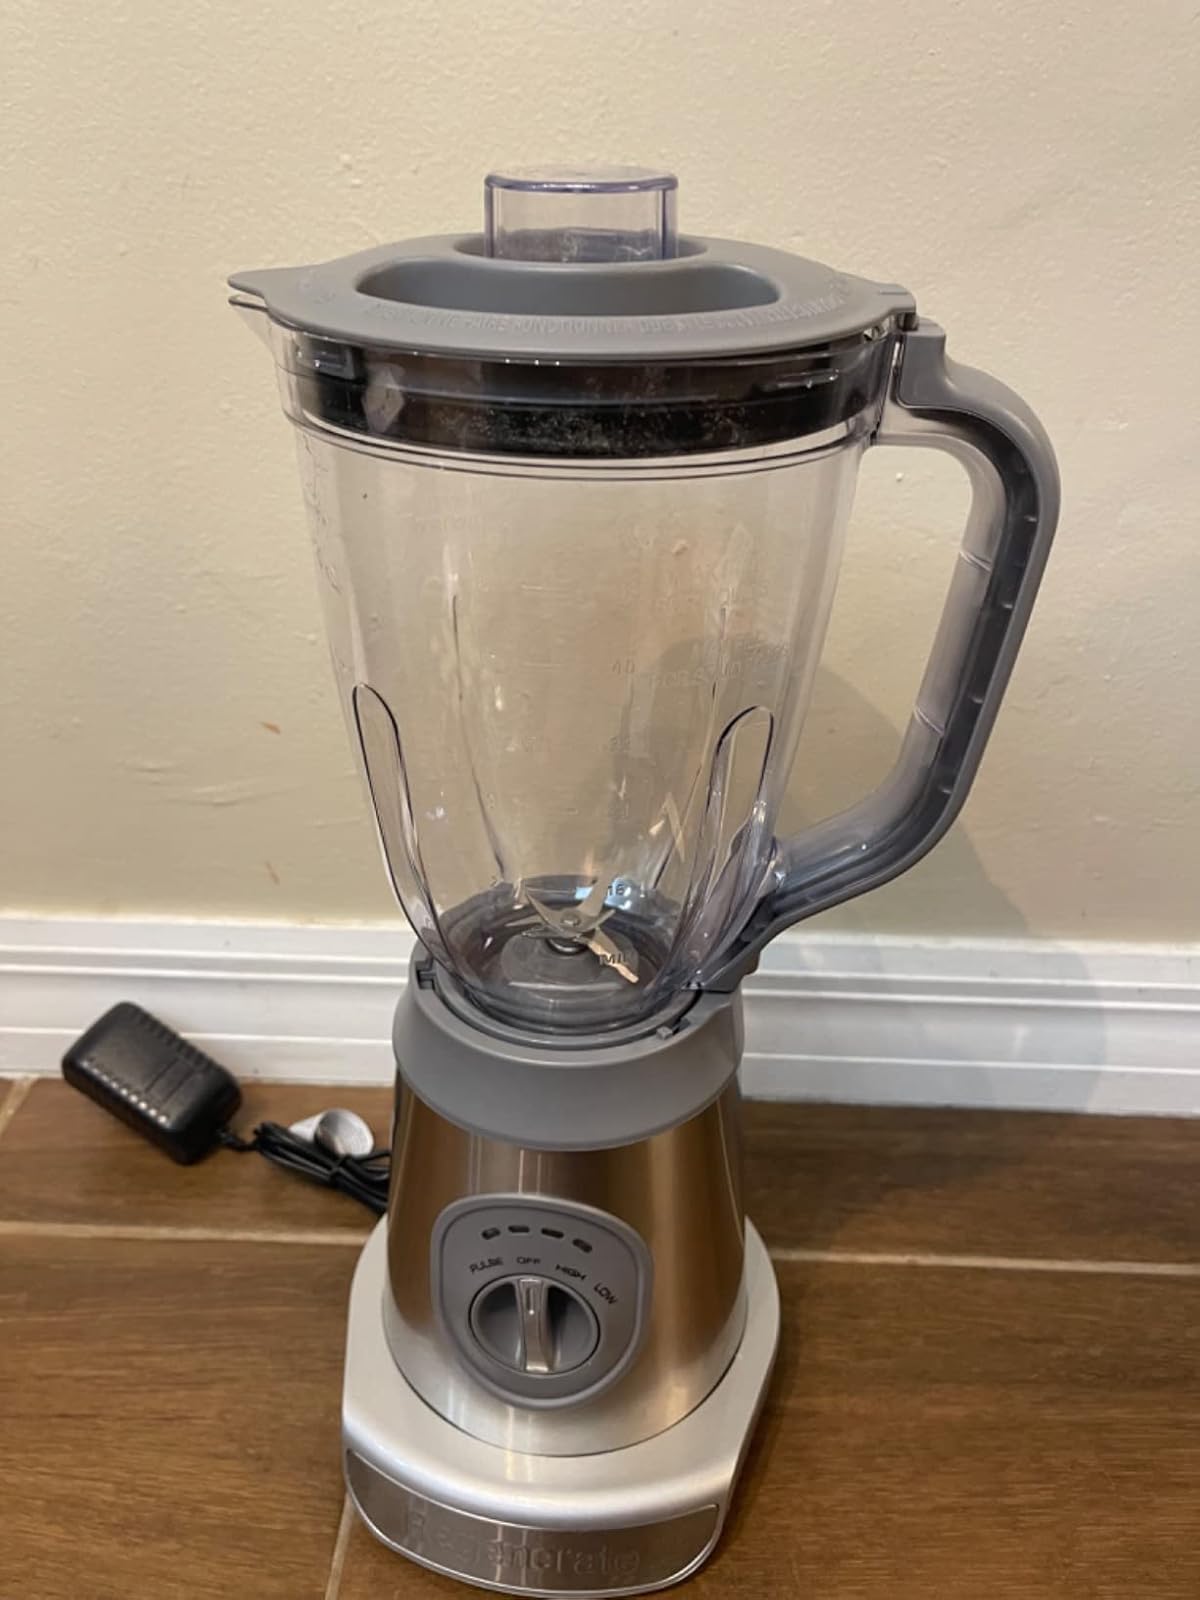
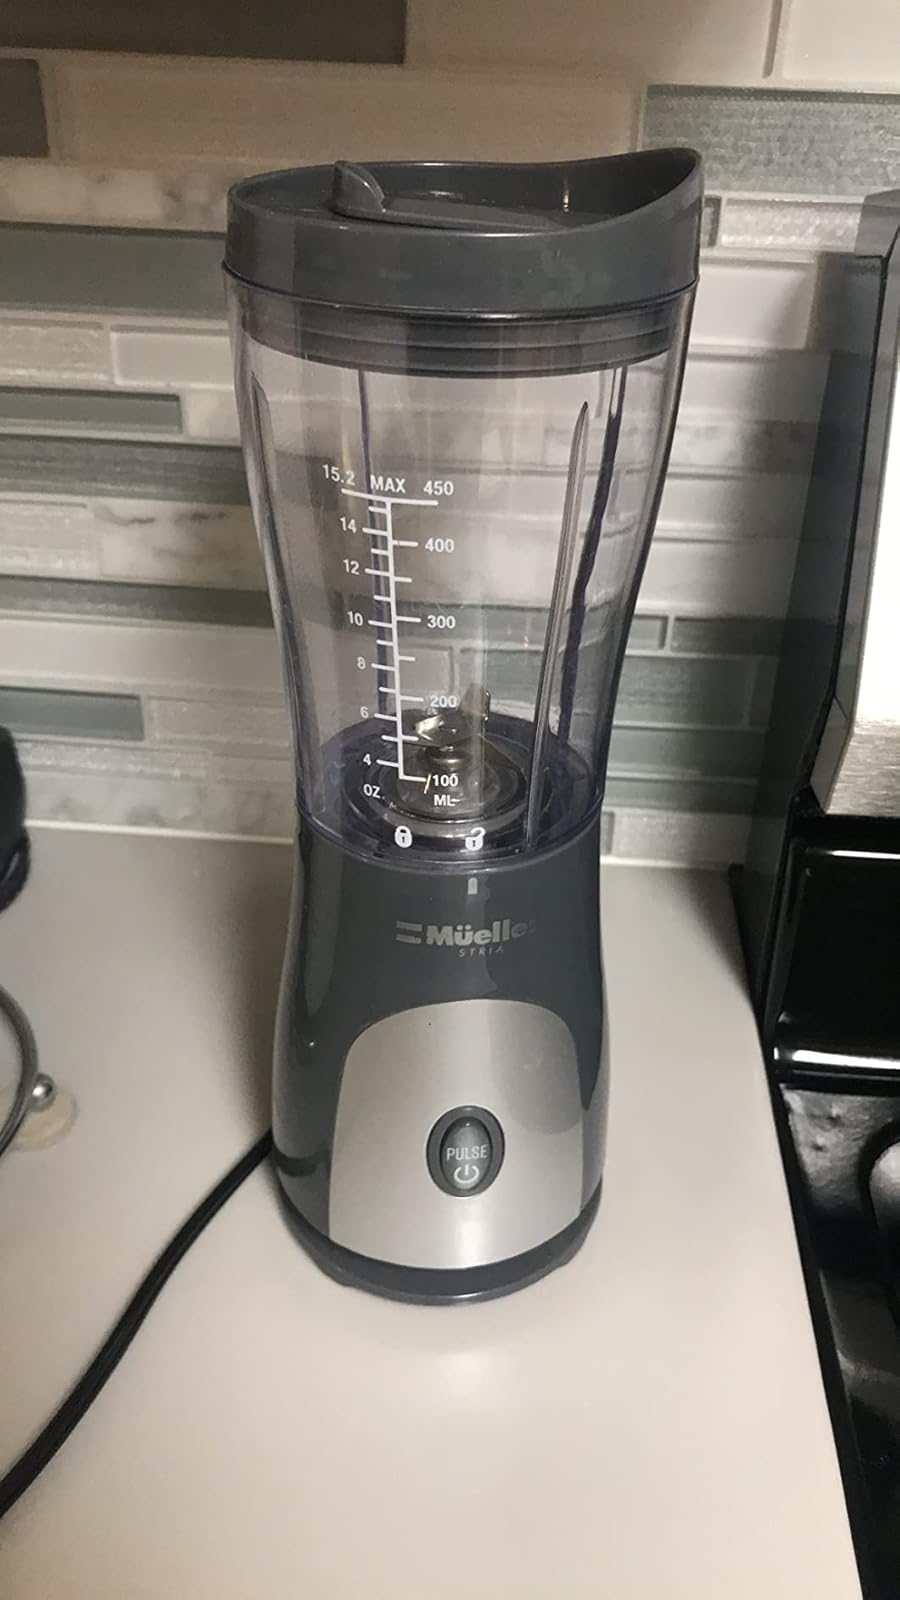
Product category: items_blender
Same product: no